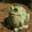
Label: frog